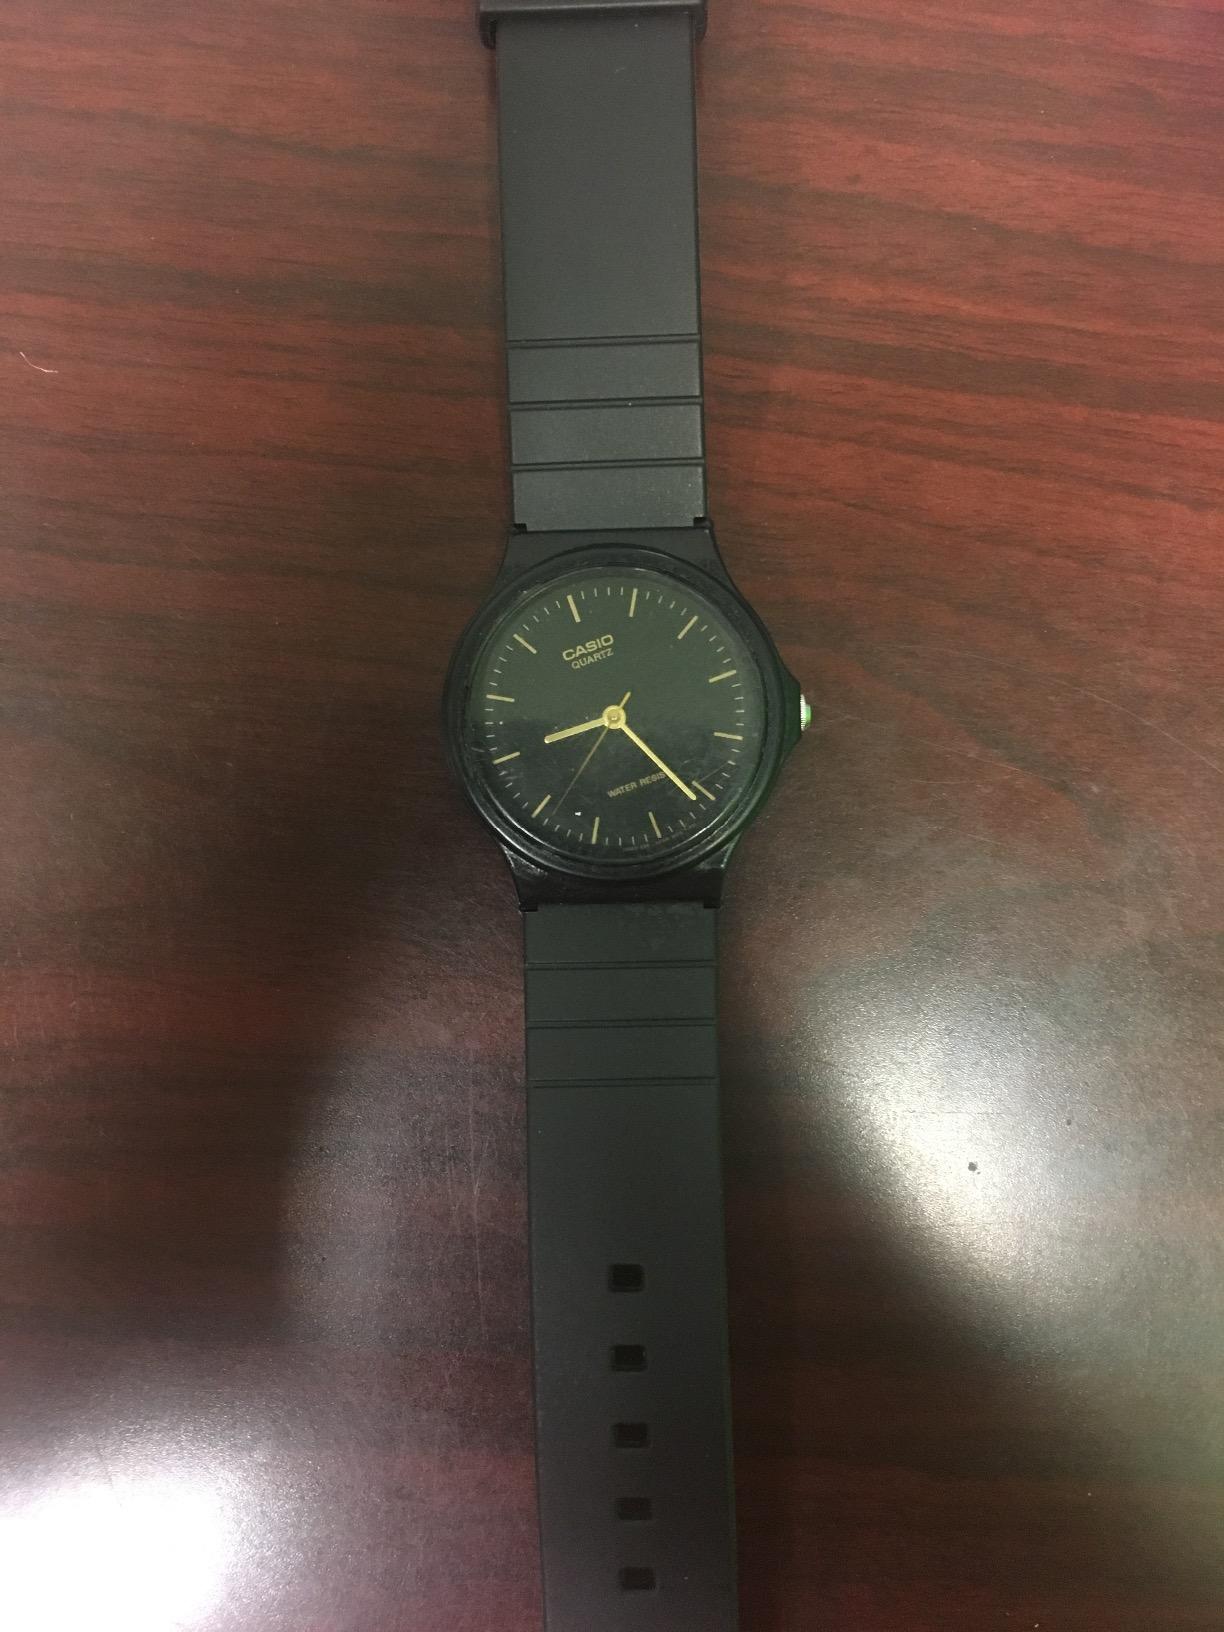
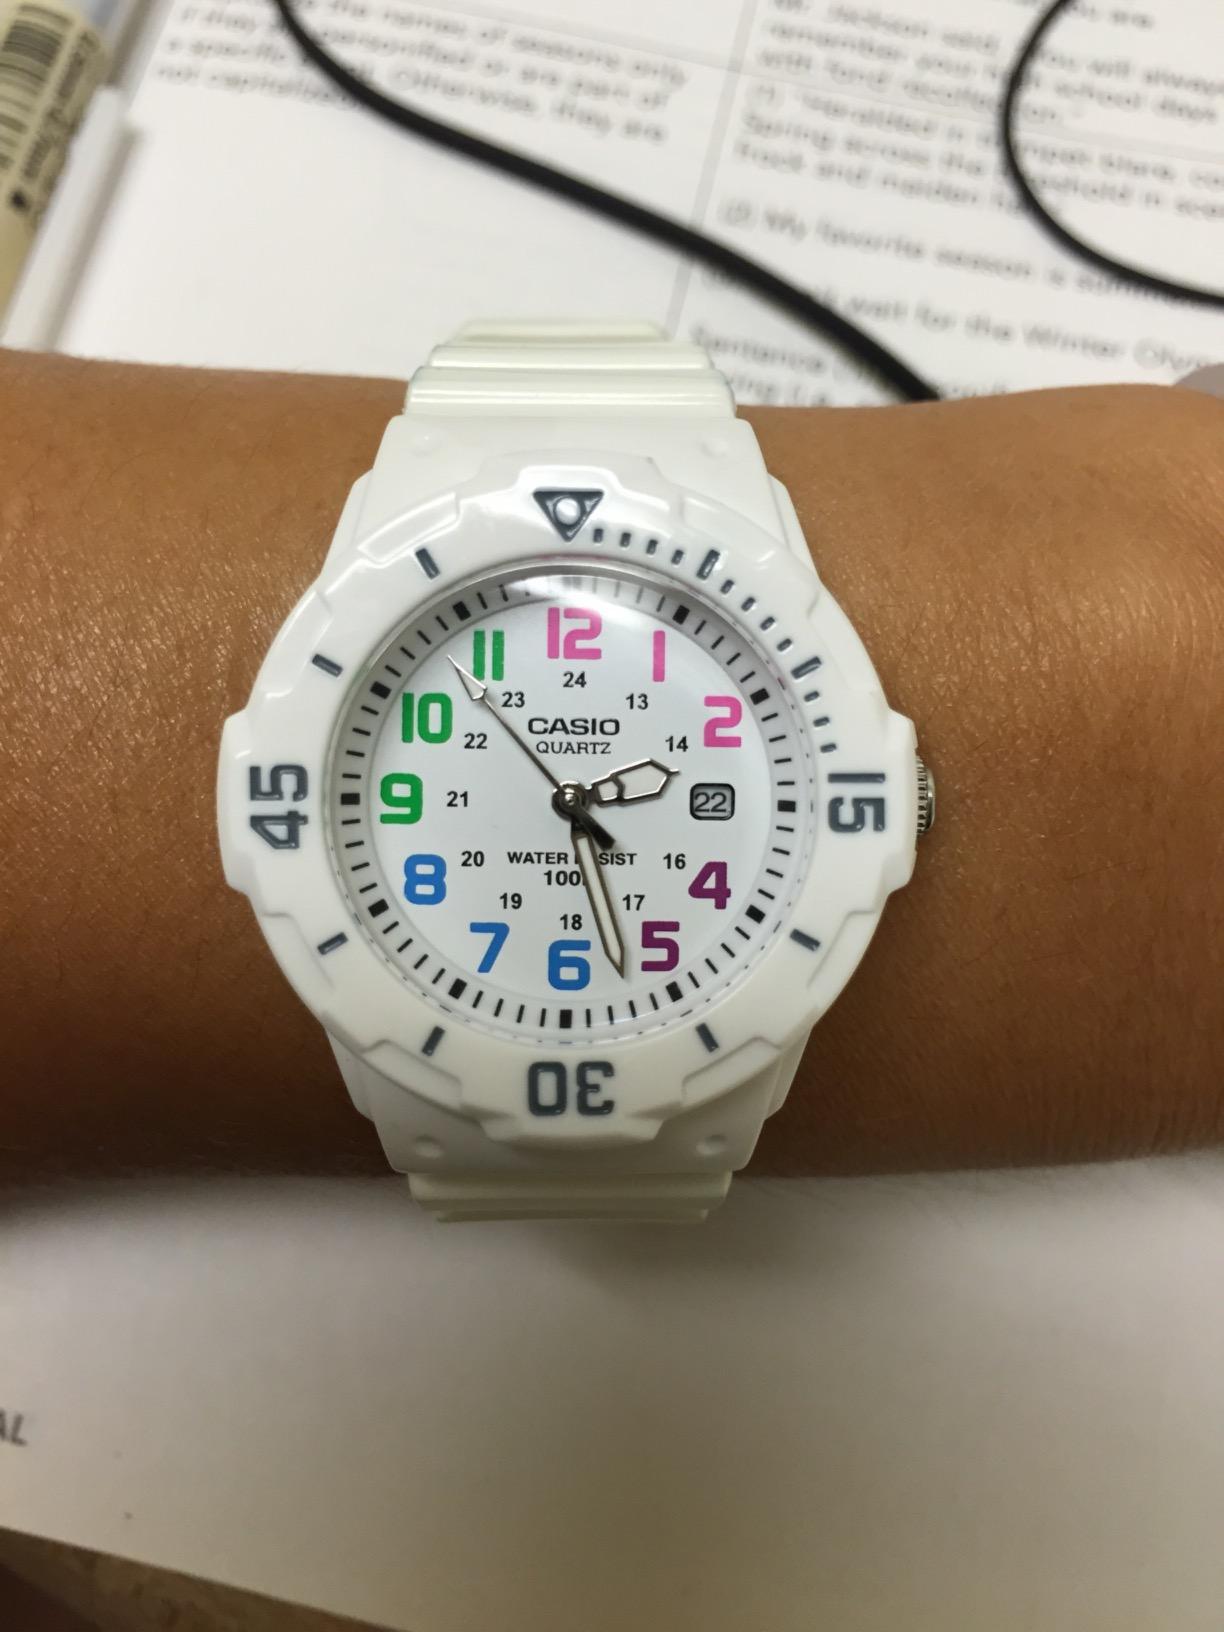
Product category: accessories_watch
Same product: no